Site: brandenburg
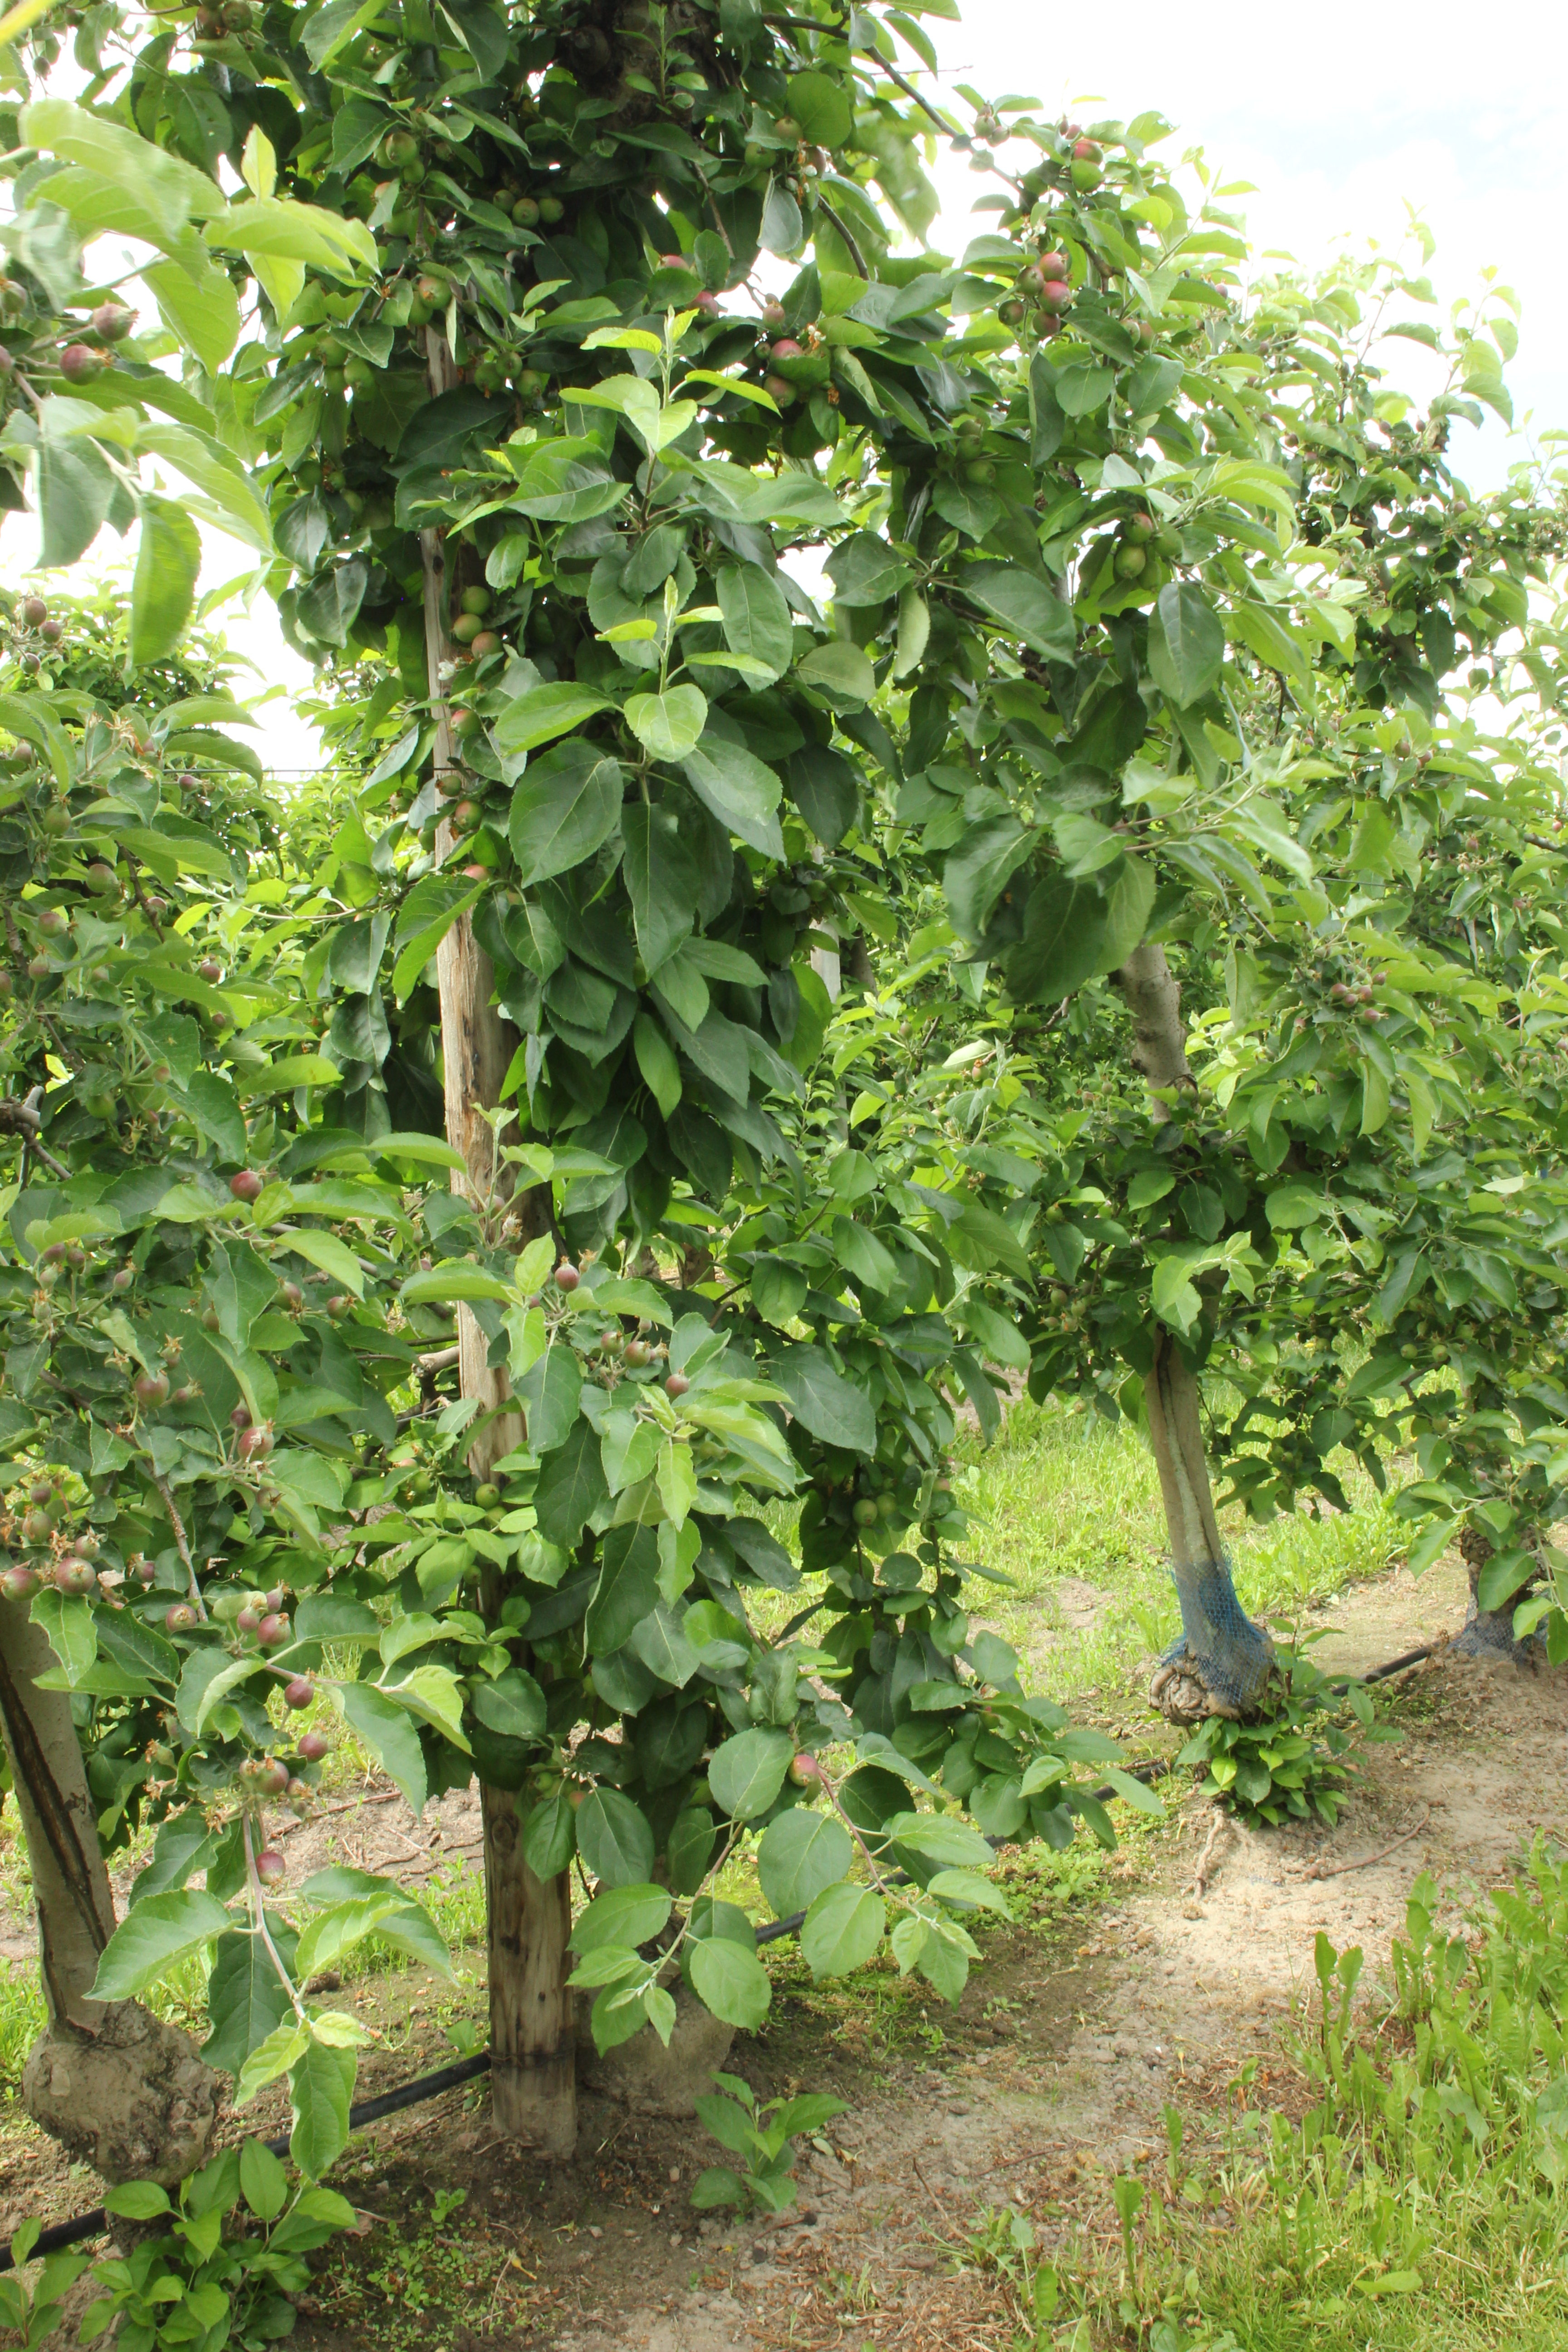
Growth stage (BBCH 72): Development of fruit